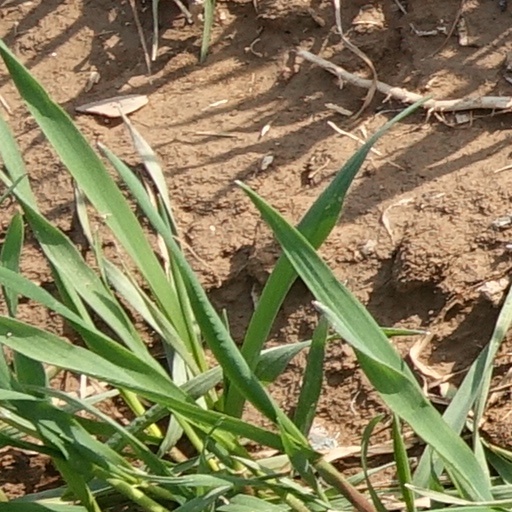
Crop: wheat